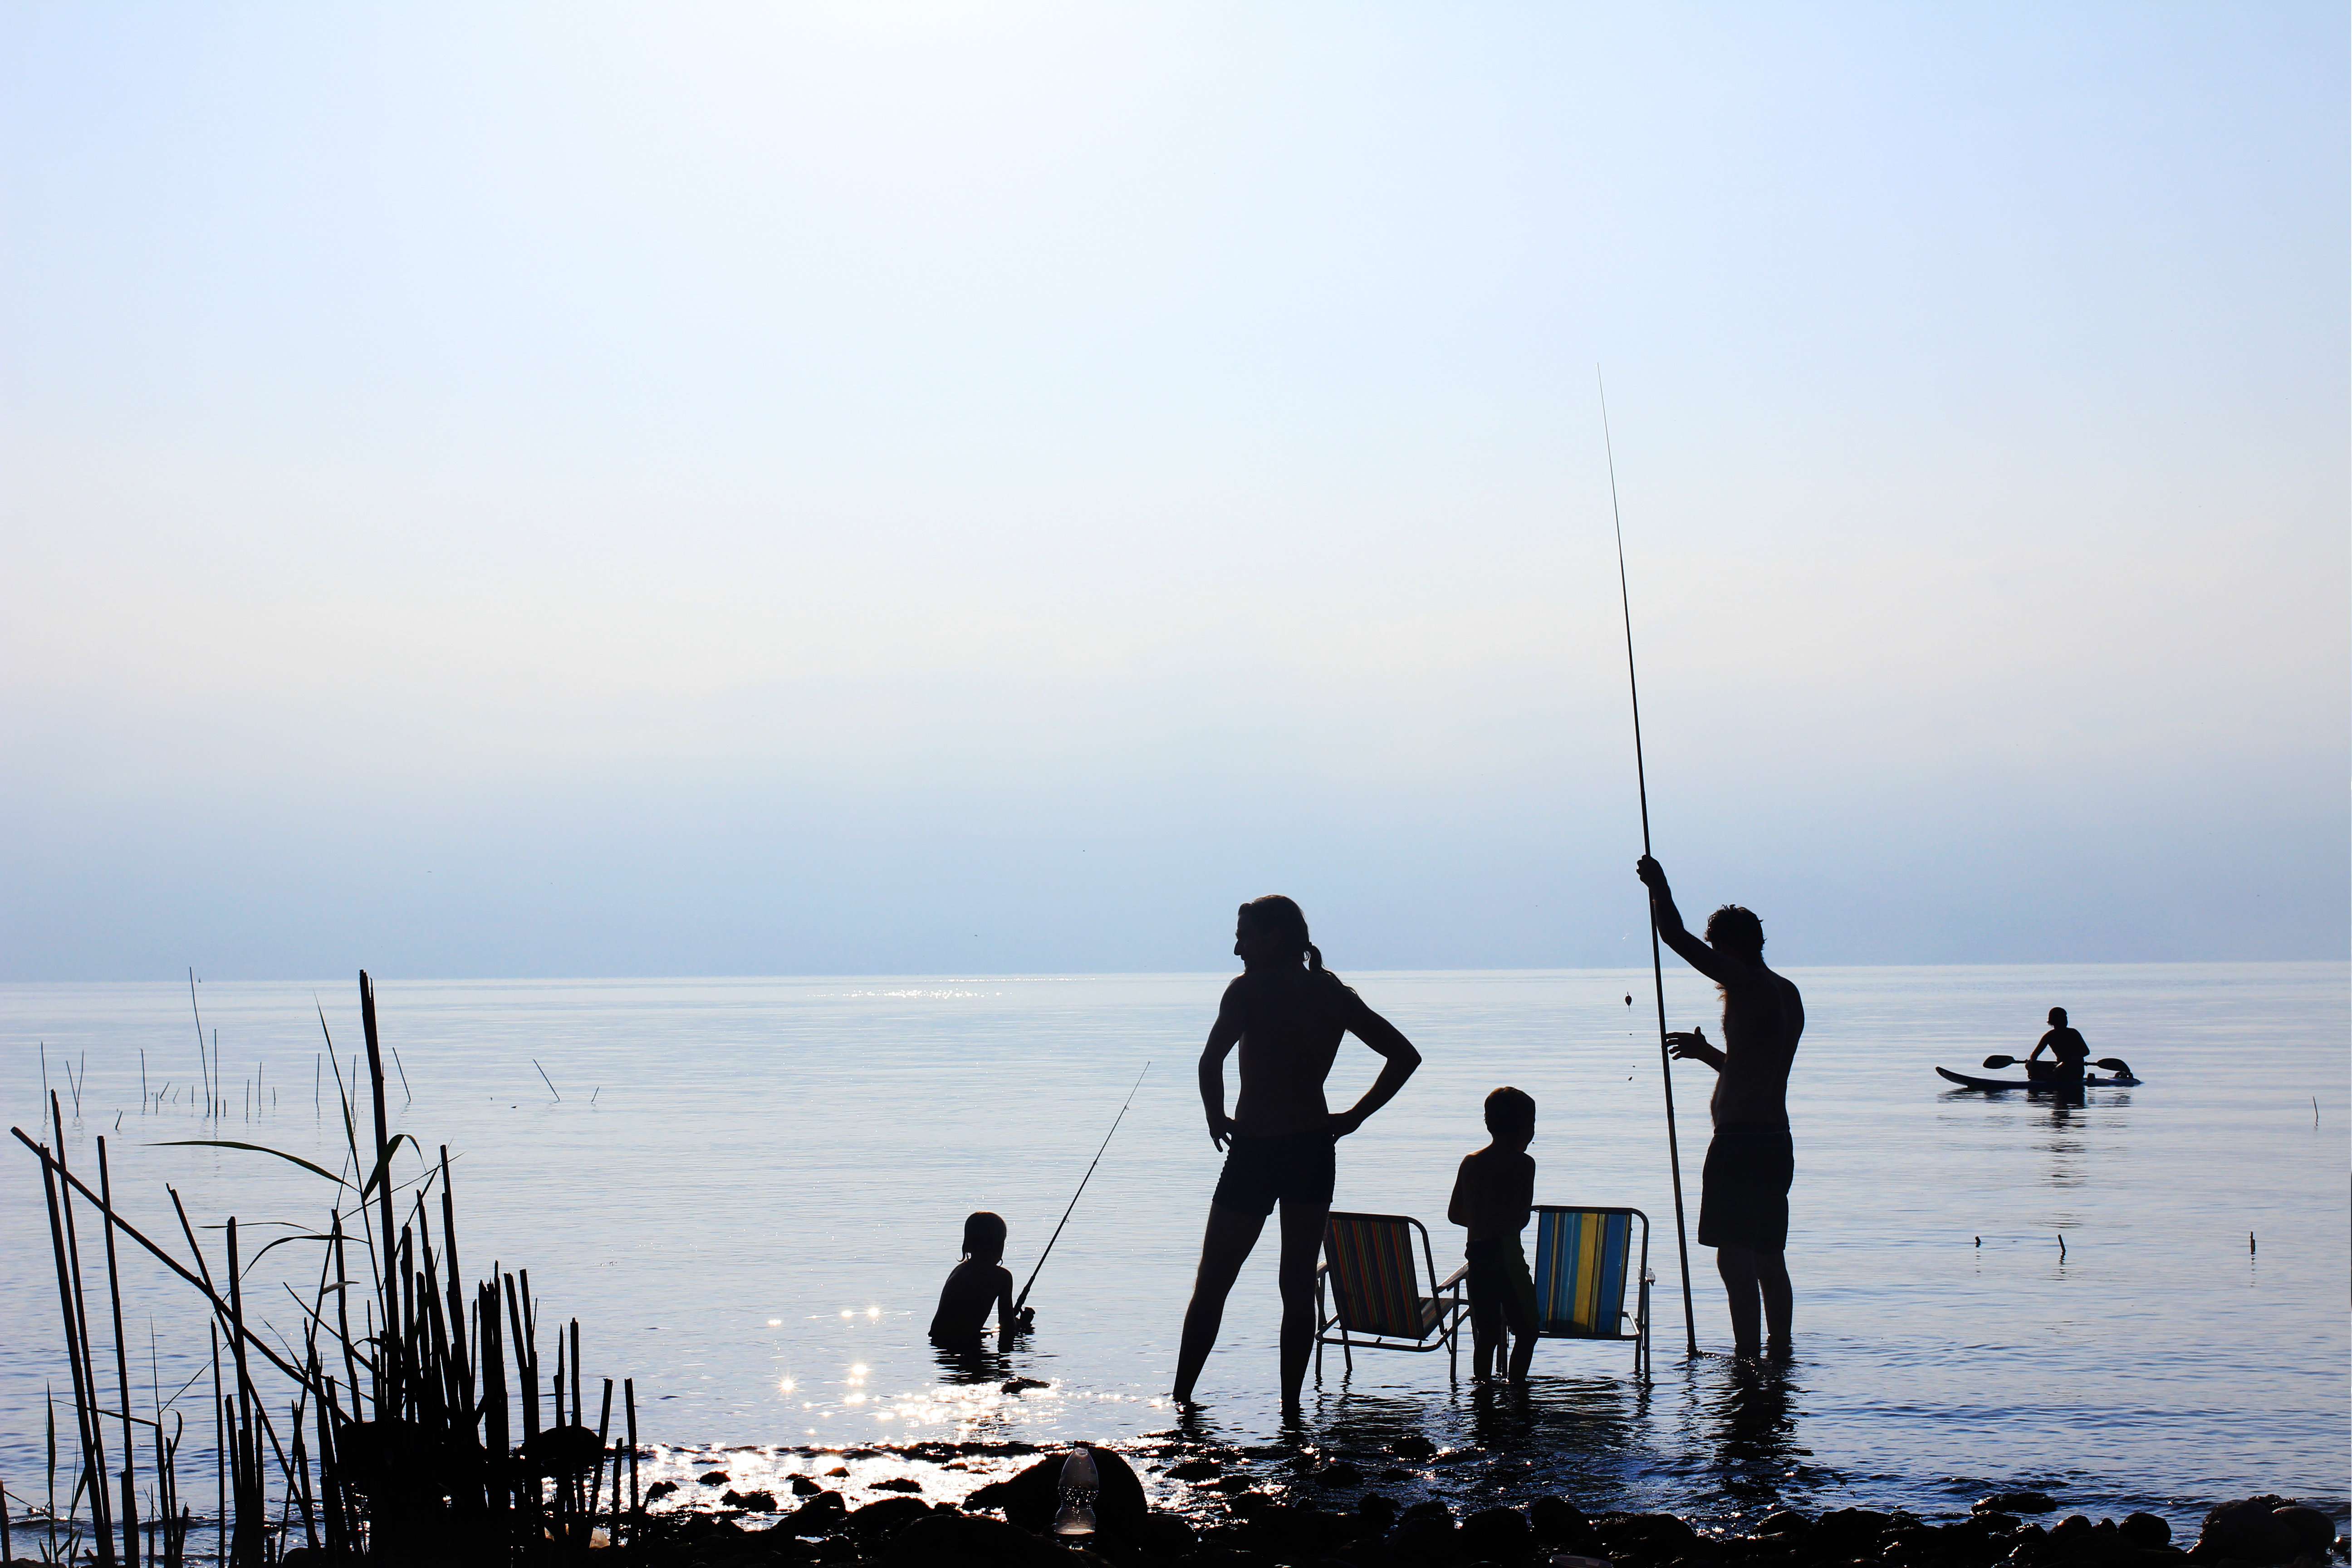
beach, sea, coast, water, ocean, horizon, silhouette, morning, shore, wave, wind, fishing, fisherman, bay, kayak, body of water, family